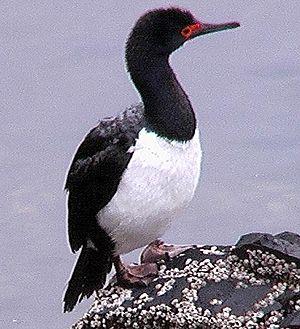
La province de Santa Cruz est une province de l'Argentine, qui se trouve en Patagonie, dans le sud du pays. Sa capitale est la ville de Río Gallegos.
Le Cormoran de Magellan est une espèce d'oiseau appartenant à la famille des Phalacrocoracidae.
Cabo Blanco est un cap d'Argentine situé sur la côte nord de la province de Santa Cruz en Patagonie, dans le département de Deseado.